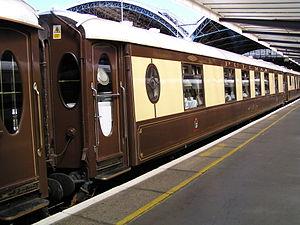
Une voiture-salon est une voiture de chemin de fer pour train de prestige, version diurne de la voiture-lits, offrant une prestation de confort soignée, avec restauration à la place.
Aux États-Unis, Pullman faisait référence aux voitures-lits qui étaient construites et exploitées sur la plupart des réseaux américains par la Pullman Company créée par George Pullman, de 1867 au 31 décembre 1968.